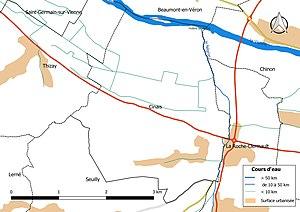
Carte du réseau hydrographique de la commune de fr:Cinais (France).
Cinais est une commune française du département d'Indre-et-Loire, en région Centre-Val de Loire. Elle fait partie du parc naturel régional Loire-Anjou-Touraine et est inscrite au patrimoine mondial de l'Unesco.